Jaisalmer Fort

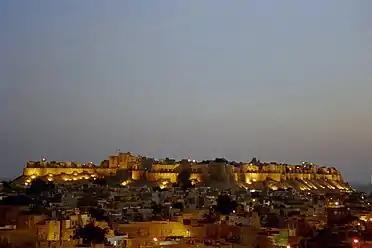

Legend has it that the fort was built by Rawal Jaisal, a Bhati Rajput, in 1156 CE. The story says that it superseded an earlier construction at Lodhruva, with which Jaisal was unsatisfied and thus, a new capital was established when Jaisal founded the city of Jaisalmer.